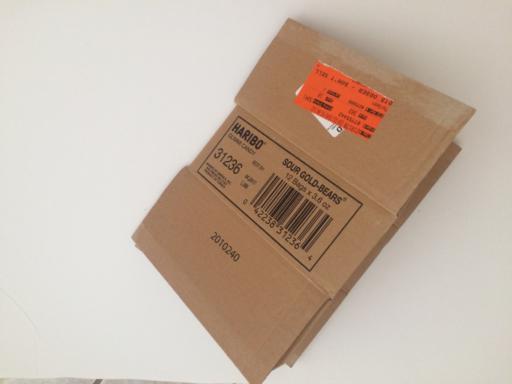
Waste category: cardboard